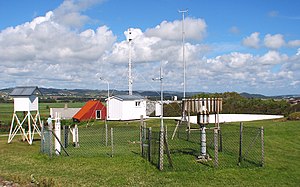
Lista Fyr
Vejrstation nær fyrtårnet
Lista fyr bestod tidligere af tre fyrtårne, men kun ét står tilbage i dag.